Boiling Point (2012)

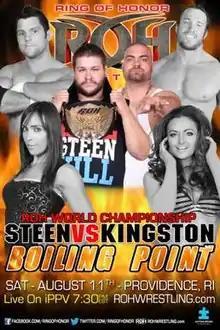
Promotional poster featuring Kevin Steen, Eddie Kingston, Eddie Edwards, Sara Del Rey, Mike Bennett, and Maria Kanellis

Boiling Point (2012) was a professional wrestling Internet pay-per-view (iPPV) event produced by Ring of Honor (ROH) which took place on August 11, 2012 at the Rhode Island Convention Center in Providence, Rhode Island.